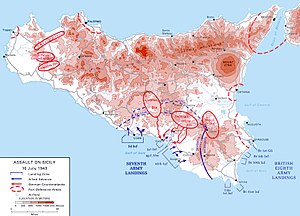
Invasionen af Sicilien / Baggrund / Planlægning / Canadisk deltagelse
Kort over de allieredes landsætninger på Sicilien den 10. juli 1943
Den allierede invasion af Sicilien, med kodenavnet Operation Husky, var et stort felttog under 2. verdenskrig, hvor de Allierede erobrede Sicilien fra Aksemagterne. Det var en stor amfibie- og luftbåren operation, efterfulgt af seks ugers kampe inde på øen. Det var begyndelsen af felttoget i Italien.